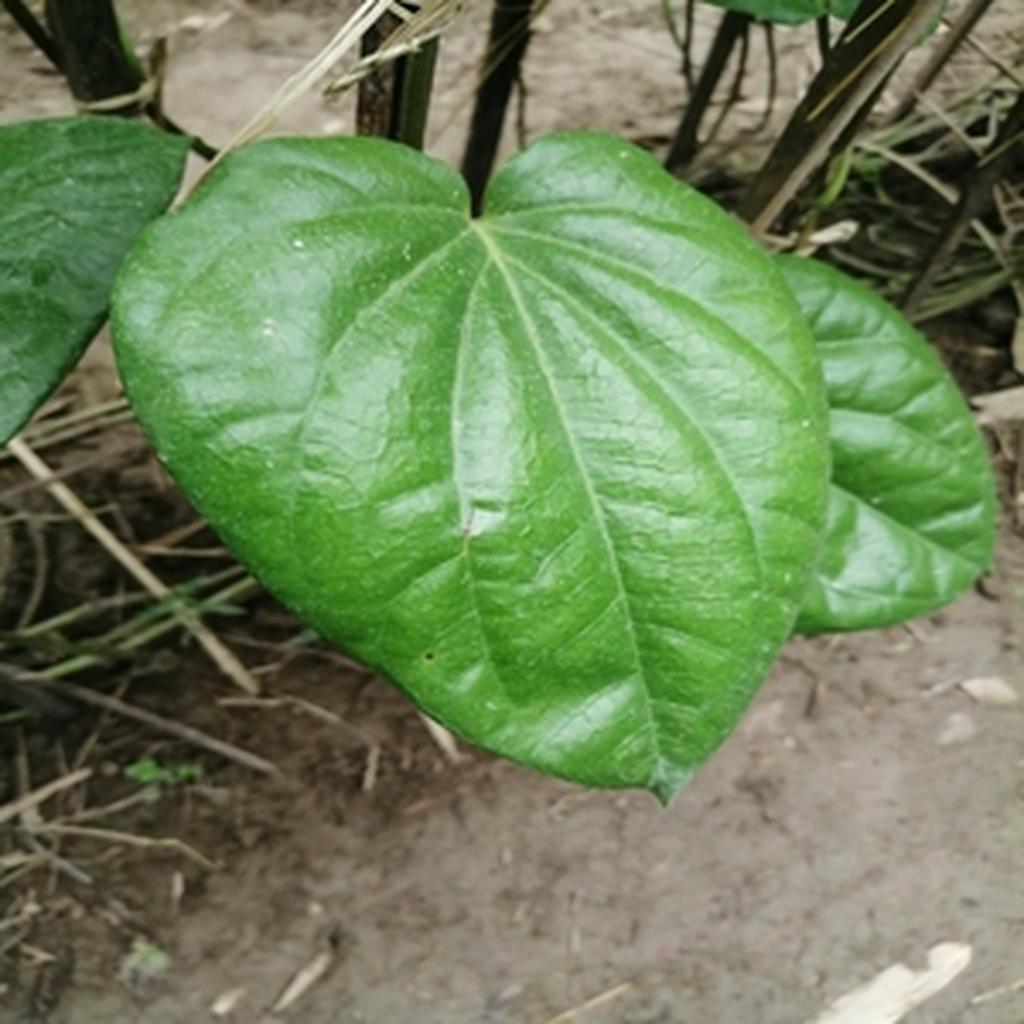
Label: Healthy_Leaf